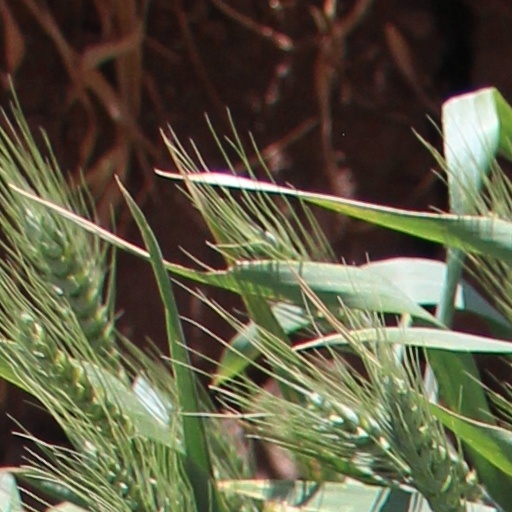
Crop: wheat